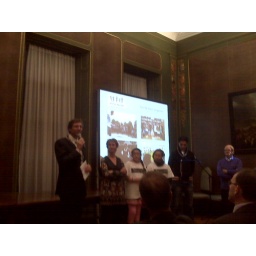
Uitreiking van de Slinger Award in Utrecht door burgemeester Aleid van ons statsie.